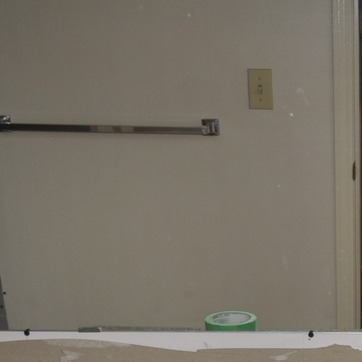
Material: painted